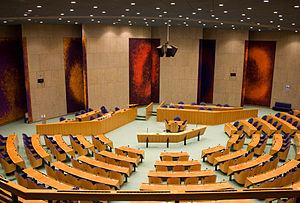
Tweede Kamer / Funktioner
Tweede Kamer
Tweede Kamer er underhuset i det hollandske parlament, Generalstaterne. Ordet betyder direkte oversat andet kammer. Tweede Kamer har 150 pladser som tildeles efter forholdstalsvalg. Både Tweede Kamer og parlamentets overhus, Eerste Kamer, mødes i bygningskomplekset Binnenhof i Haag.